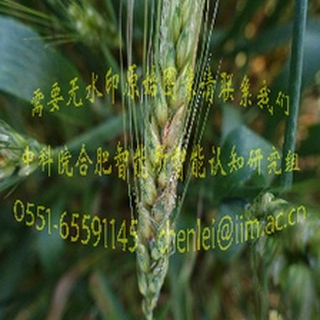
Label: wheat_fusarium_head_blight